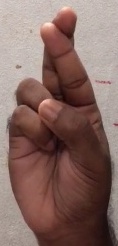
ASL sign: R